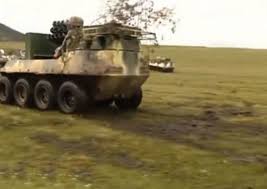
Label: Self Propelled Artillery